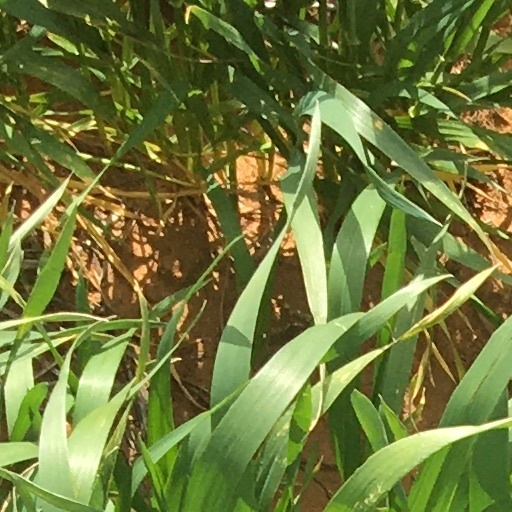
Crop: wheat